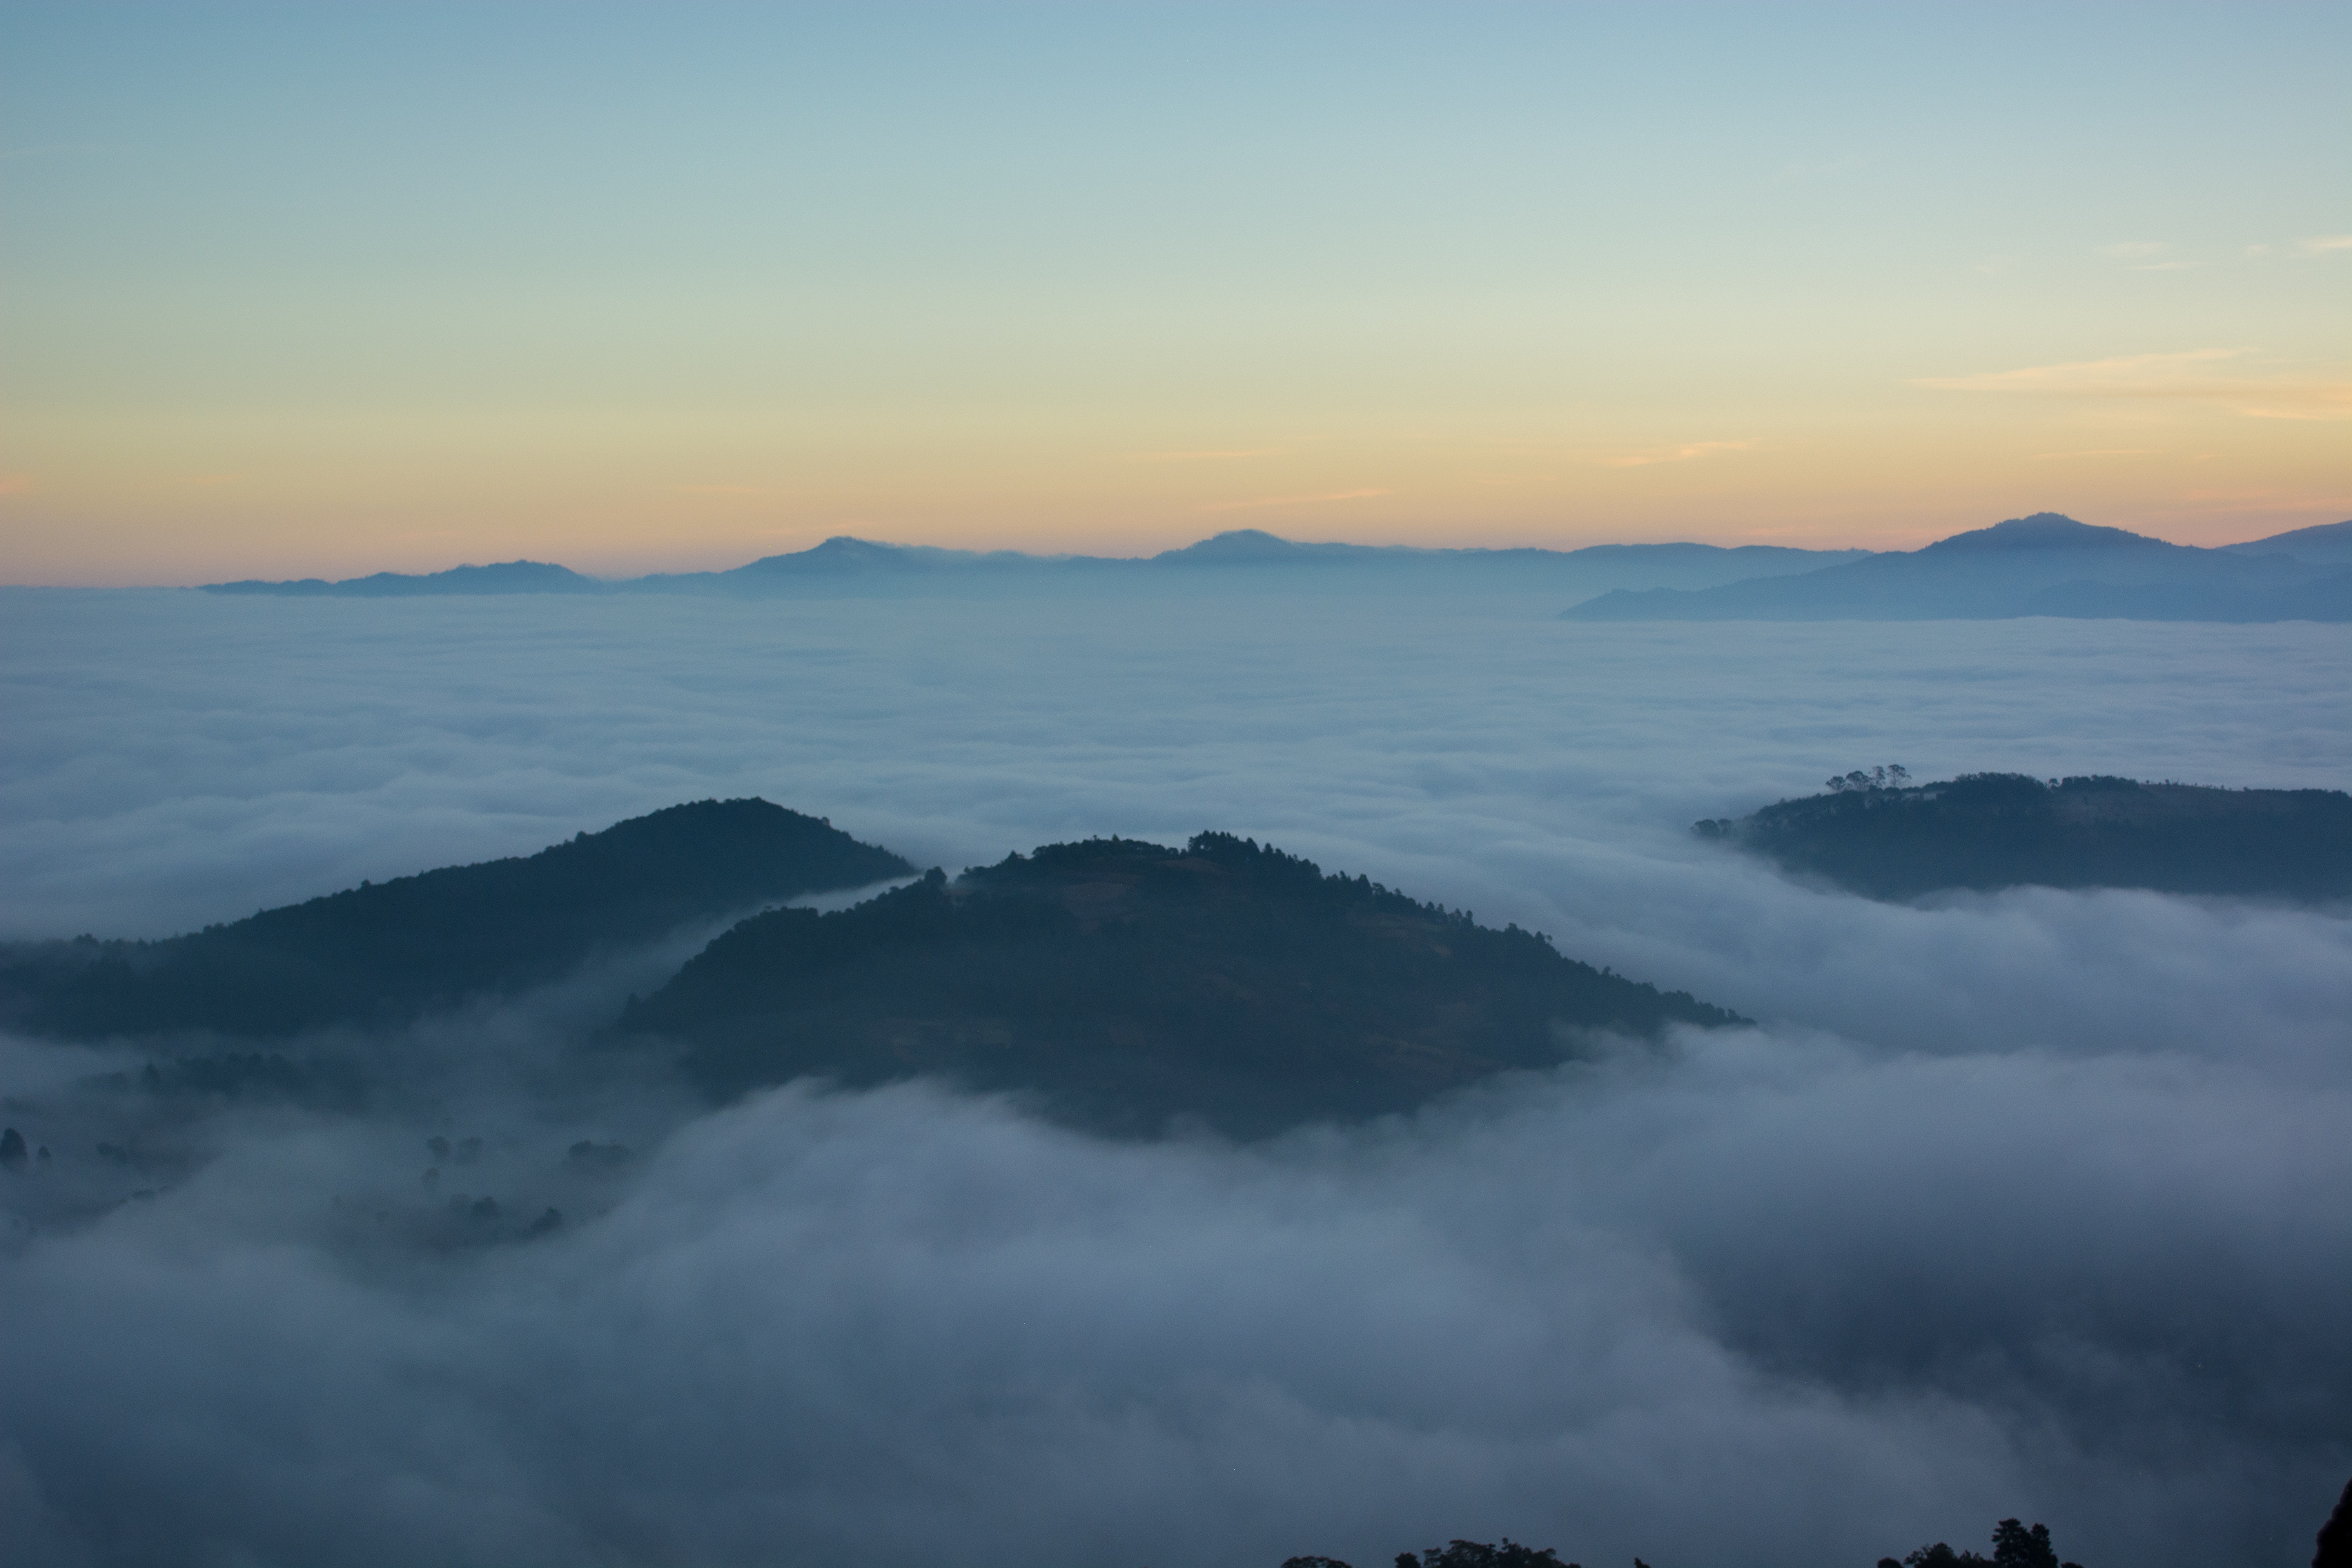
sea, coast, nature, ocean, horizon, waterfall, mountain, cloud, sky, sunrise, sunset, mist, field, morning, wave, dawn, atmosphere, river, dusk, reflection, park, weather, flowers, trees, clouds, crops, caribbean, views, loch, mendoza, natural landscapes, atmospheric phenomenon, wind wave, tablasdaimiel, pullapanzak